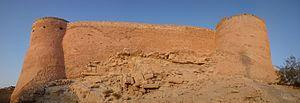
L'île de Tarout est une île du golfe Persique au large de Qatif, dans la province orientale d'Arabie saoudite, ach-Charqiya.